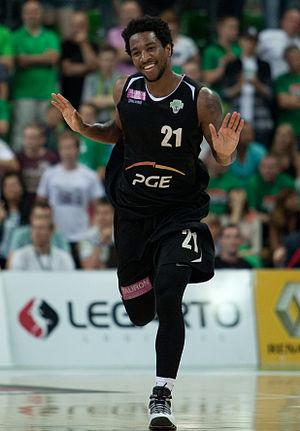
Tony Taylor, né le 9 août 1990 à Sleepy Hollow, est un joueur américain de basket-ball.